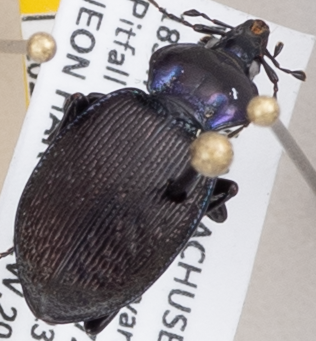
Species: Sphaeroderus stenostomus lecontei
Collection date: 2023-08-02
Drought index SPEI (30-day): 1.578
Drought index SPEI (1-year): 0.304
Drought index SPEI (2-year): -0.24